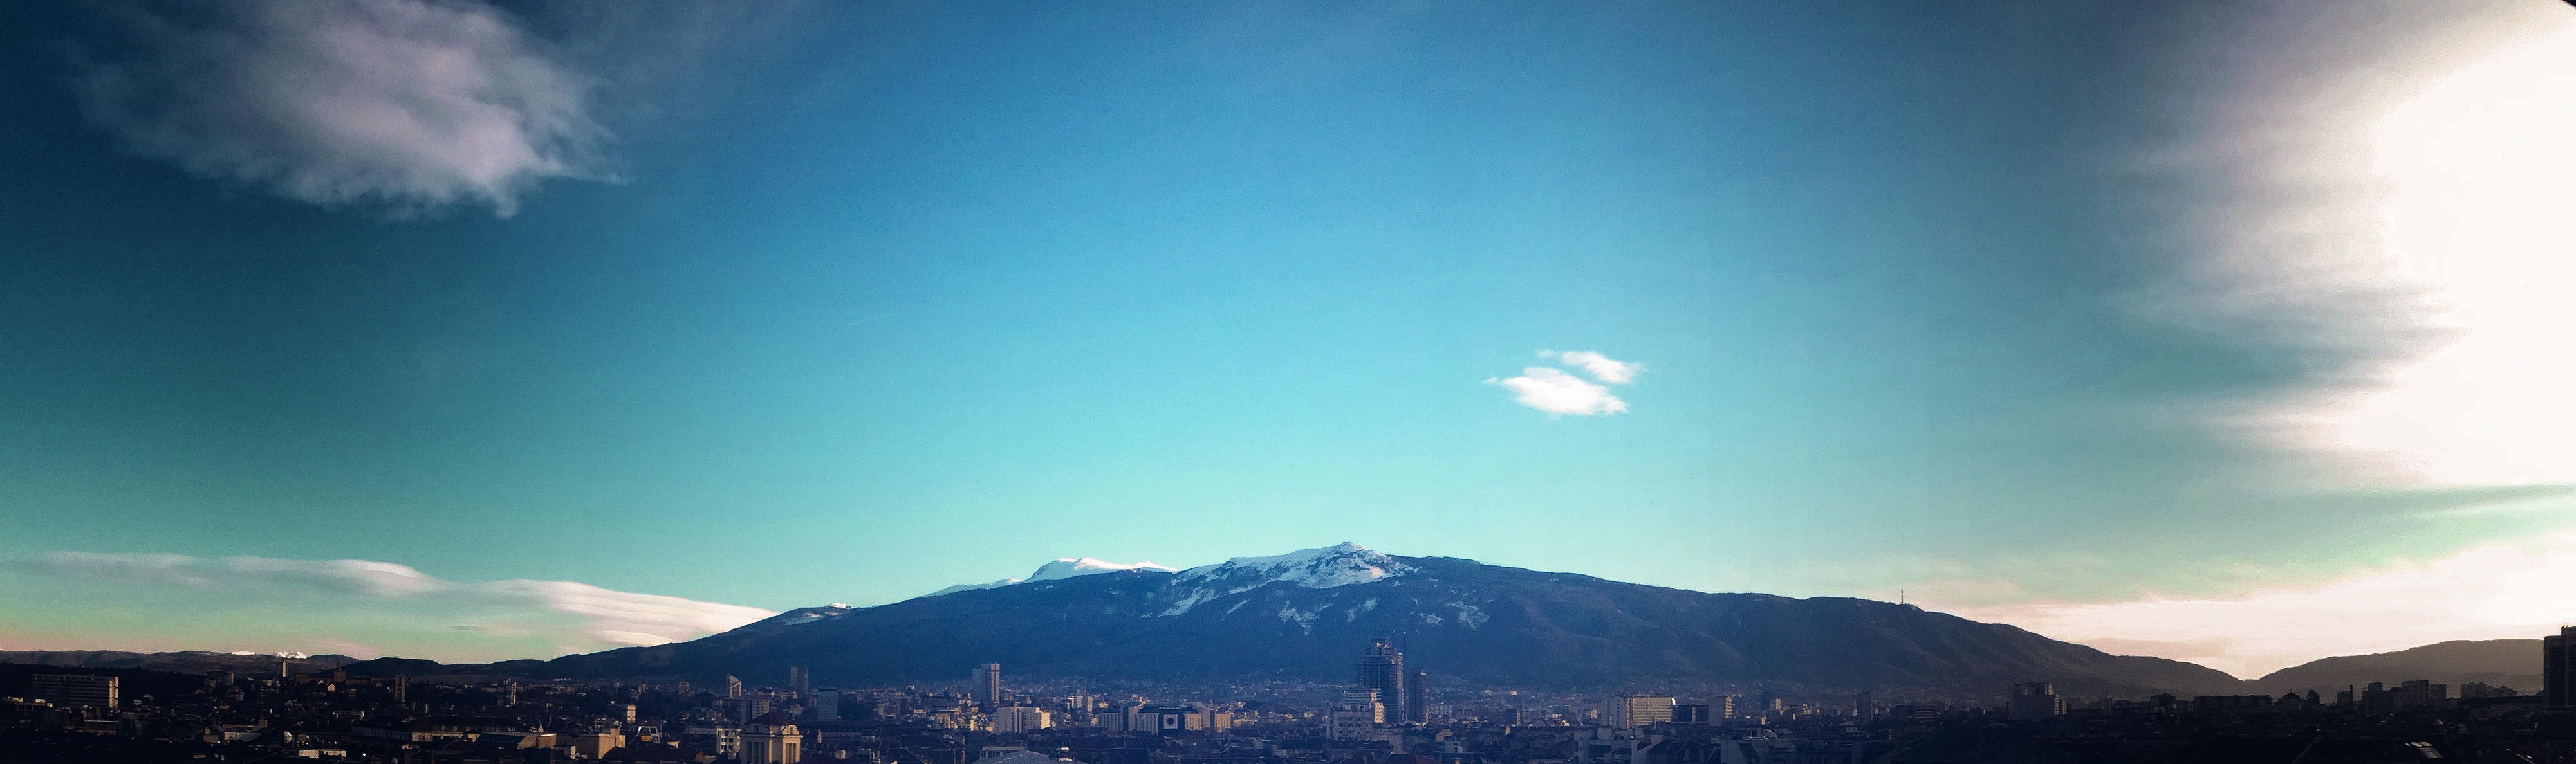
cloud, phenomenon